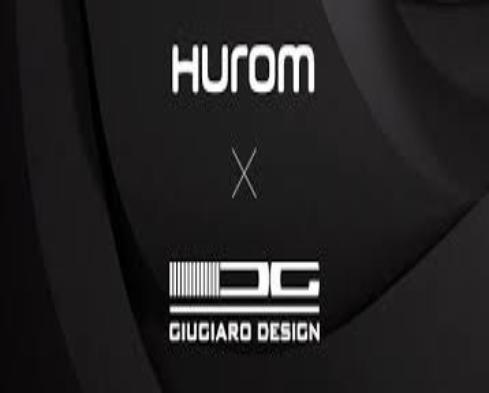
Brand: hurom
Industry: Others